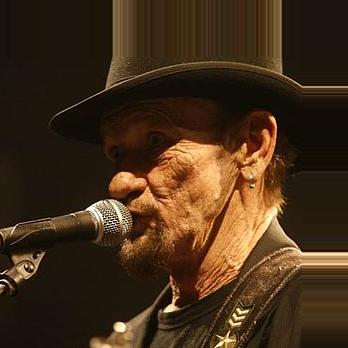
Age: 58